Jan Janszoon Starter

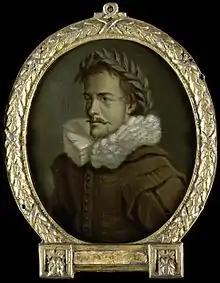
Portrait of Starter in the Pan Poeticon Batavum

Starter was born in Amsterdam and became a prolific writer, whose poems were set to melody in his lifetime. He died young in battle. Many of his poems became the subject of other artworks such as plays or paintings. He is best known for his poem about the "Mennonite Sister".